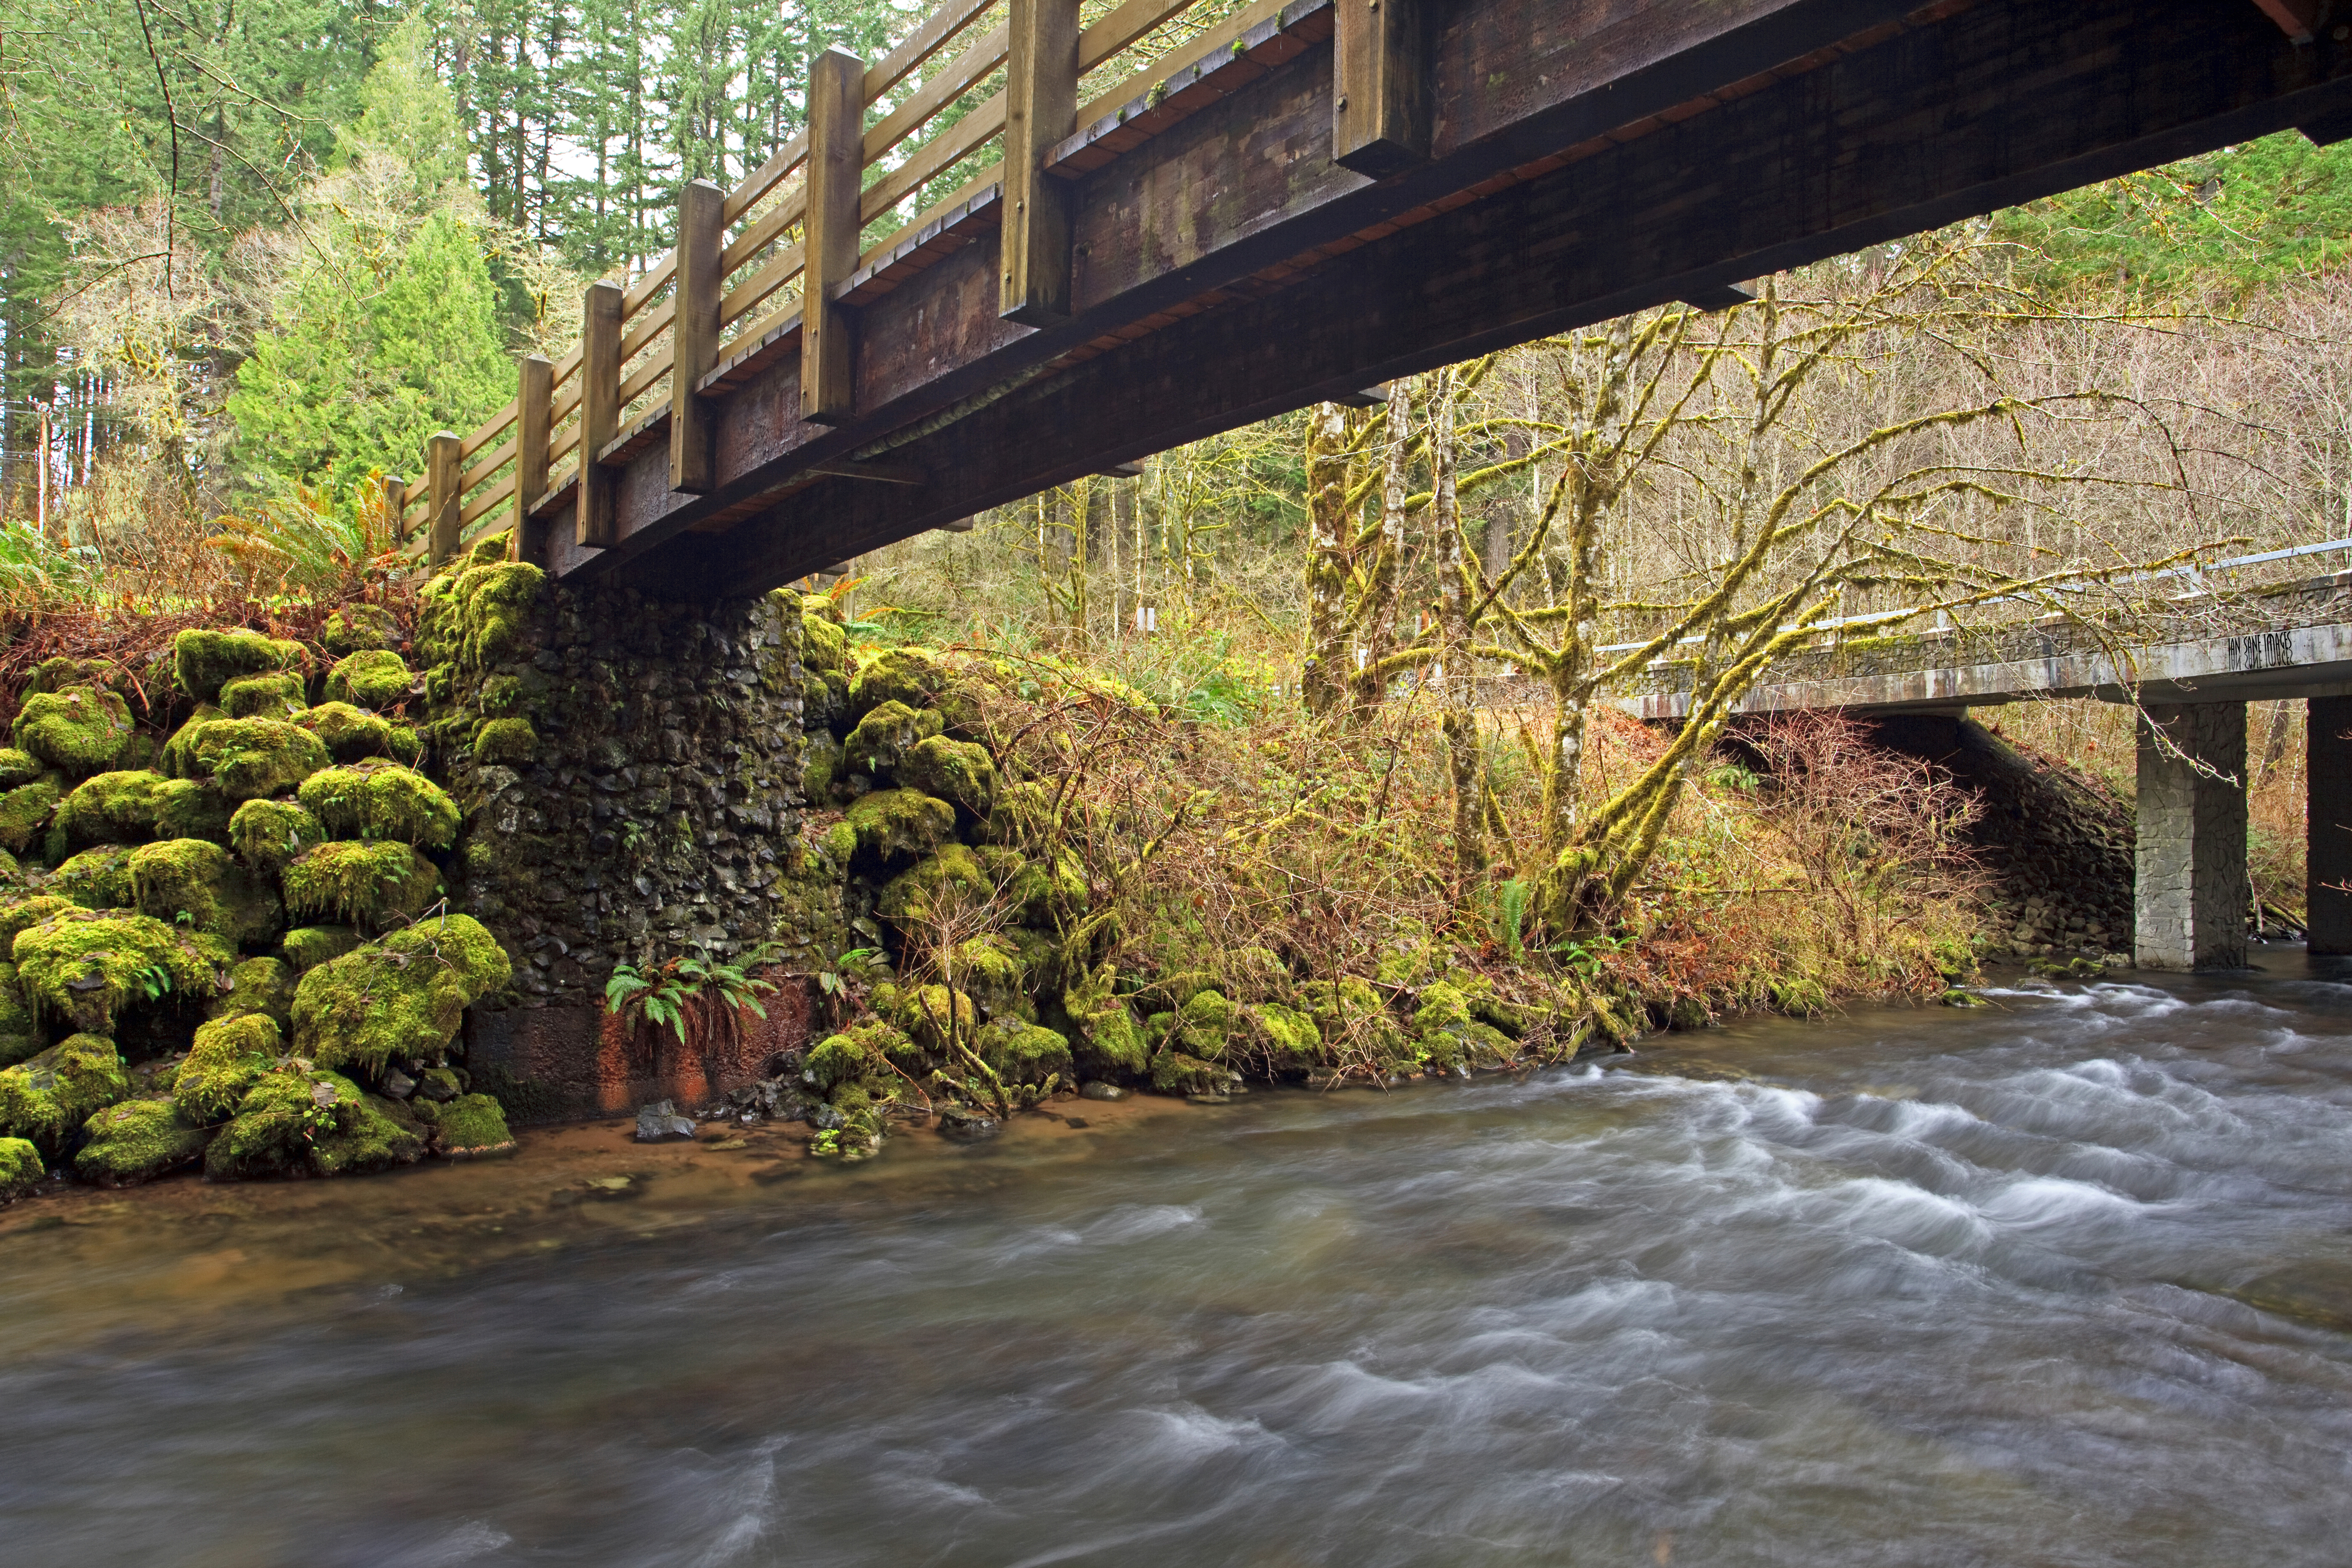
water, creek, bridge, camera, flower, highway, river, stream, lens, entrance, autumn, canon, park, garden, waterway, north, eos, the, of, silver, falls, footbridge, mark, ii, 5d, state, county, images, usm, f4l, bridges, watercourse, oregon, ian, sane, ef1740mm, sublimity, marion